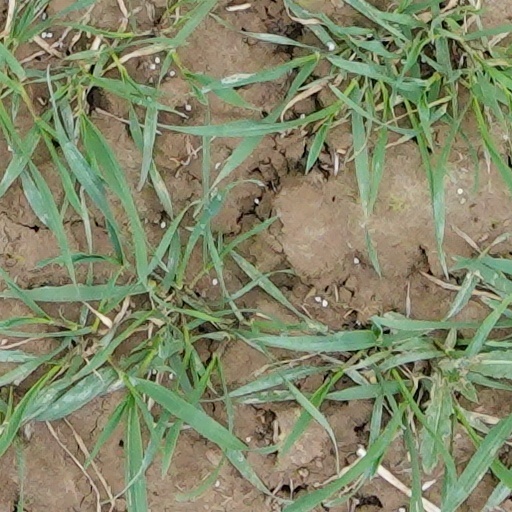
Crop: wheat